Theophilos (emperor)

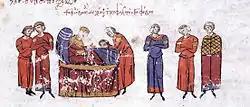
Theophilos receiving the head of the slain rebel Theophobos at his deathbed.

As Theophilos' health was gradually failing in 842, he suspected that Theophobos would attempt a coup after his death, so he was invited to stay in the Great Palace of Constantinople. Immediately after Theophilos died on 20 January 842, his leading officers executed Theophobos.